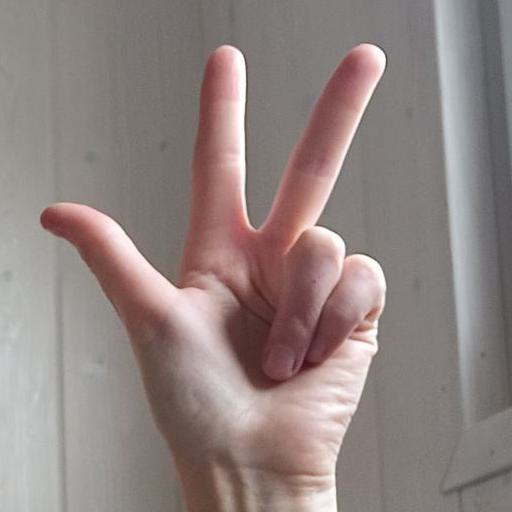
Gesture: three2